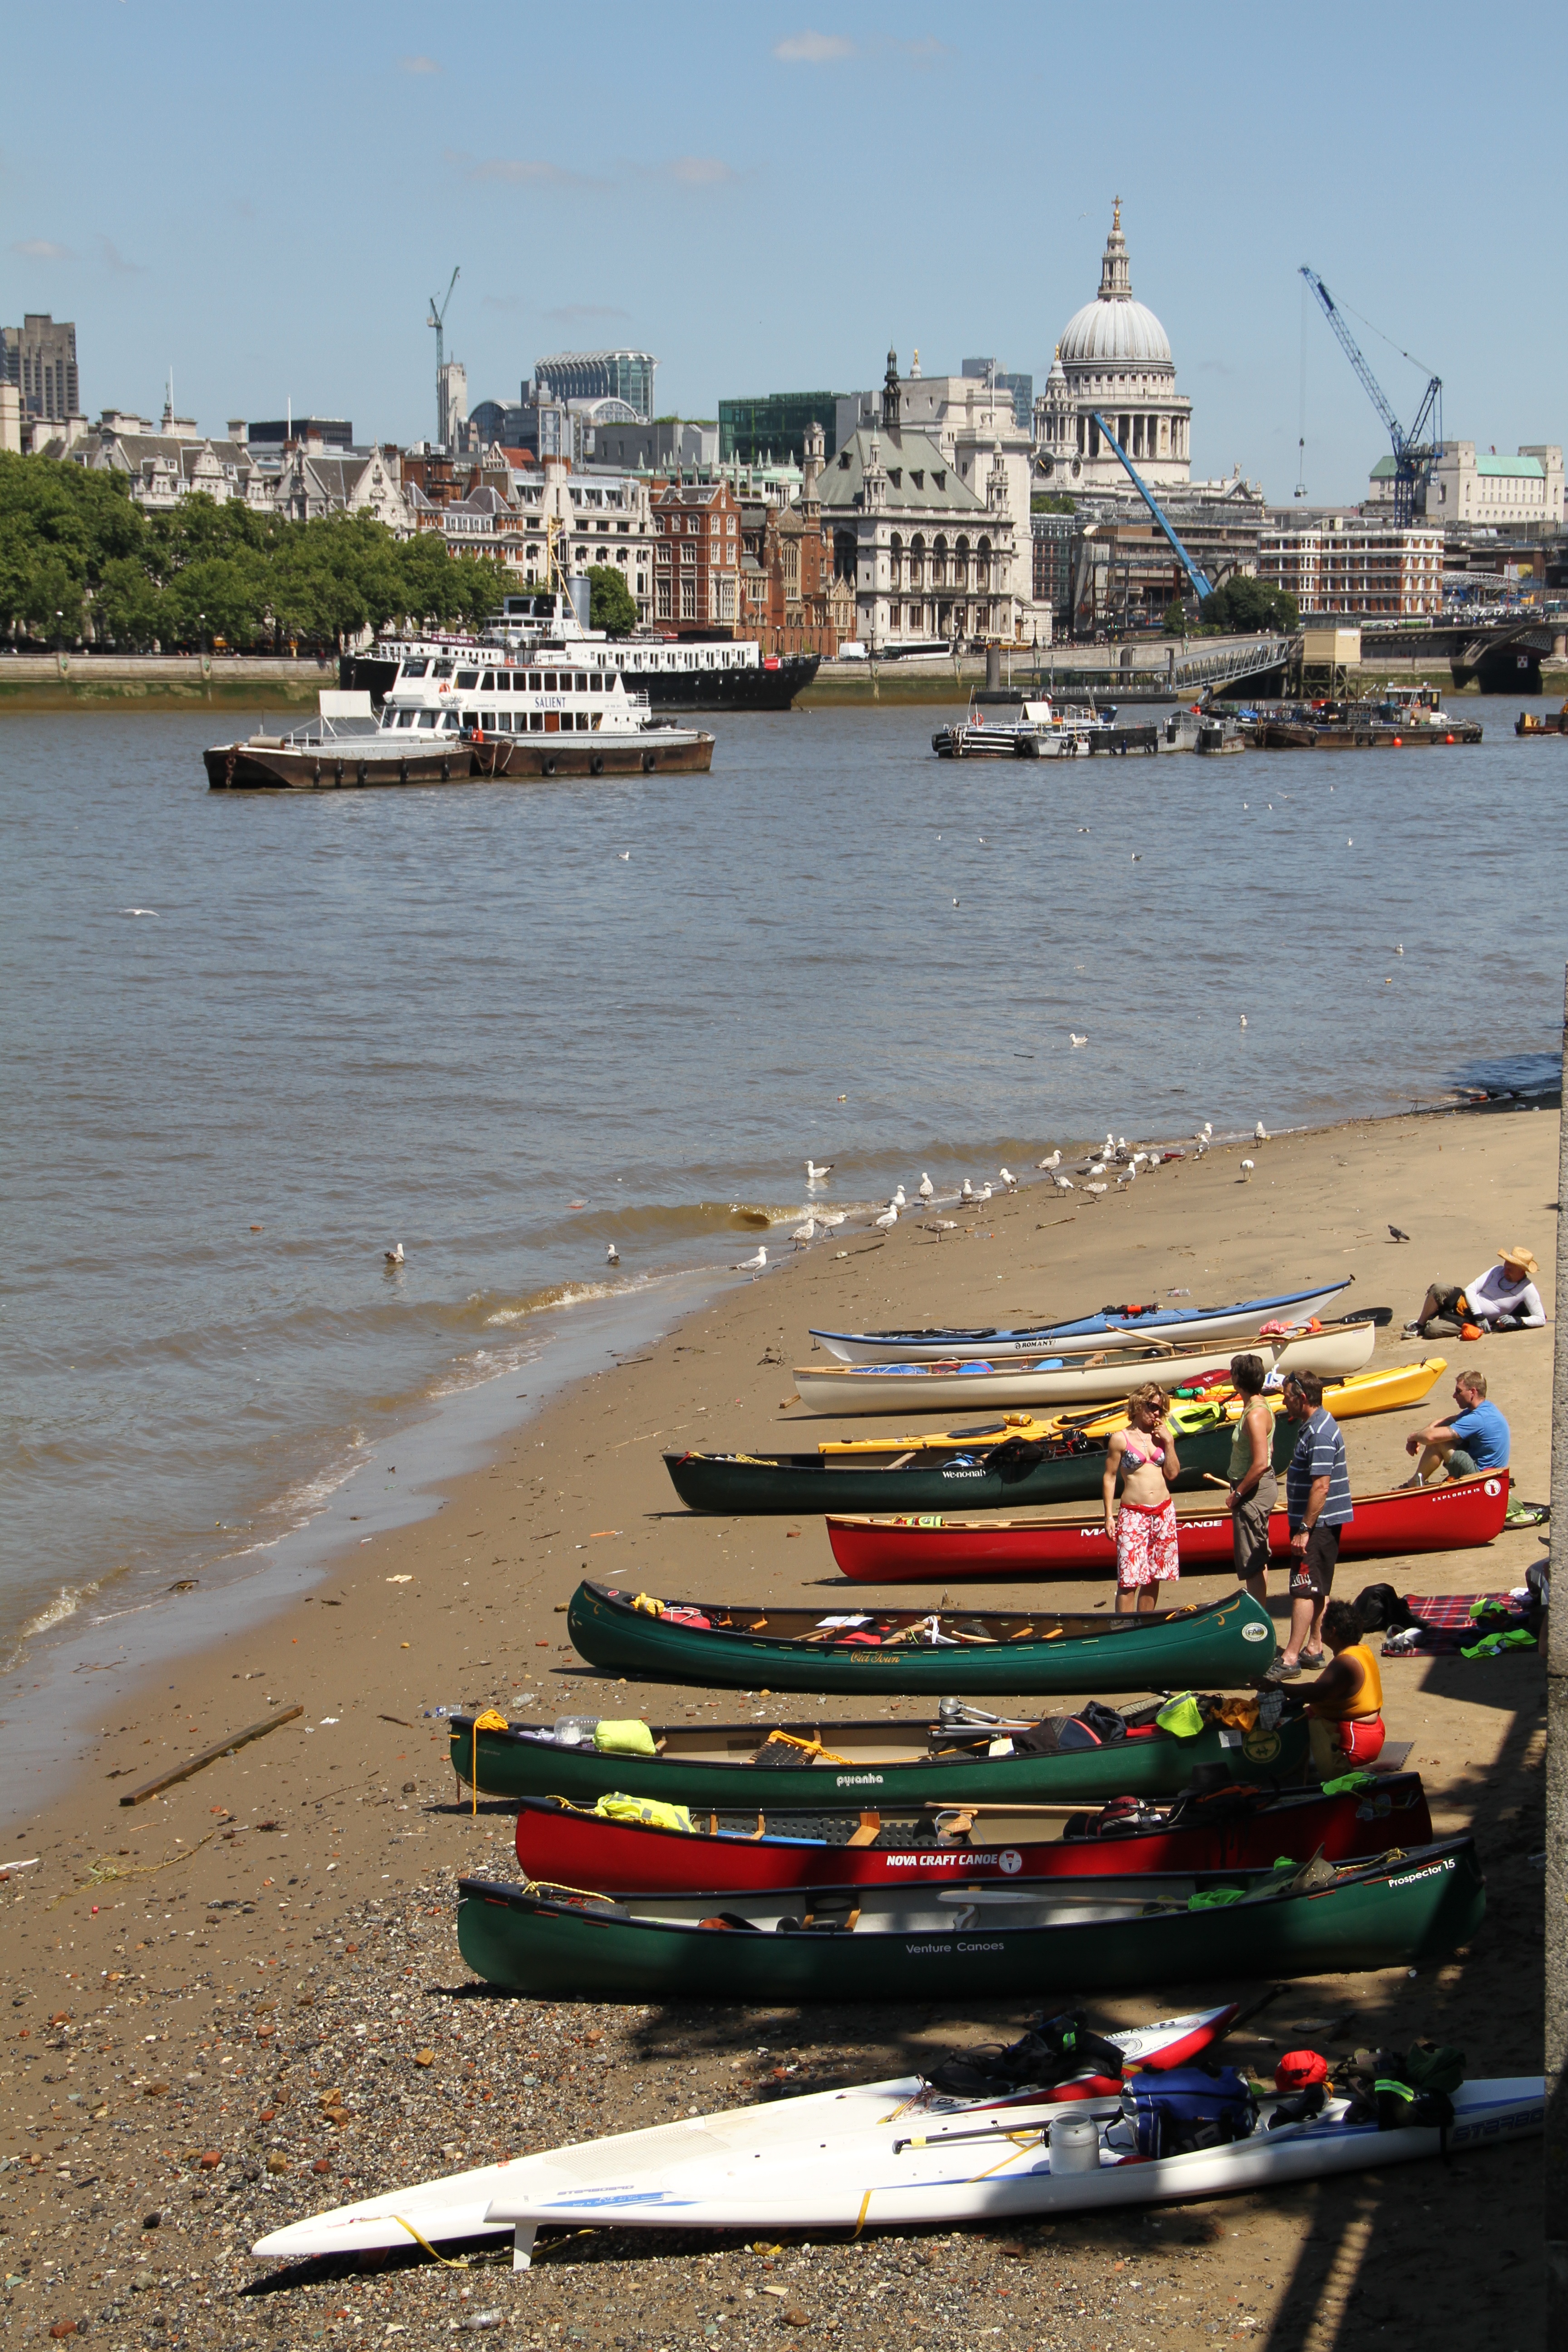
beach, sea, coast, dock, boat, shore, river, vacation, travel, canoe, vehicle, bay, harbor, port, tourism, waterway, body of water, outdoors, ferry, london, boating, infrastructure, thames, watercraft, rowing, recreational